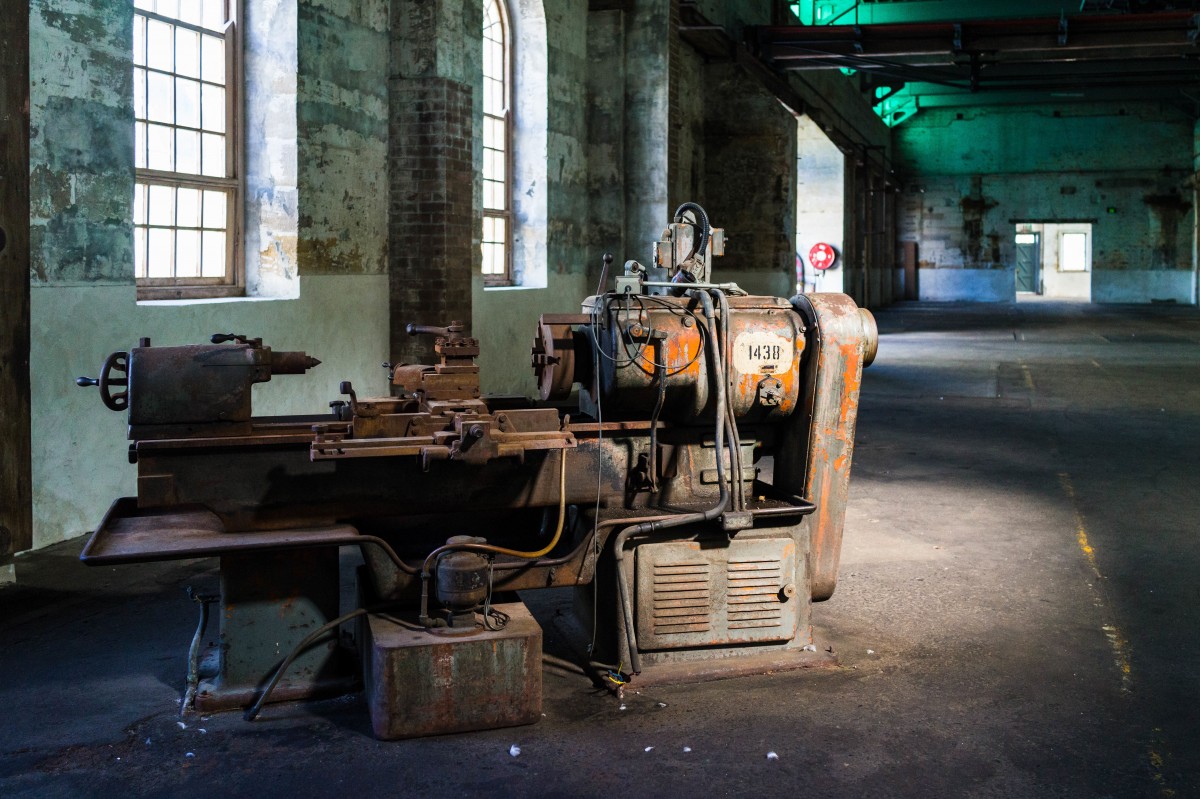
Tags: industrial, abandoned, factory, lathe, industry, tourist attraction, man made object